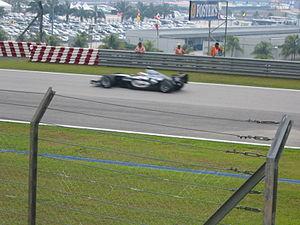
Résultats du Grand Prix de Malaisie 2004, couru sur le circuit international de Sepang le 21 mars 2004.